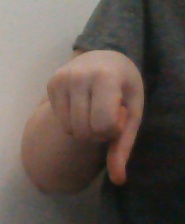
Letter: waw